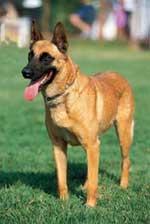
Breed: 233-n000071-malinois